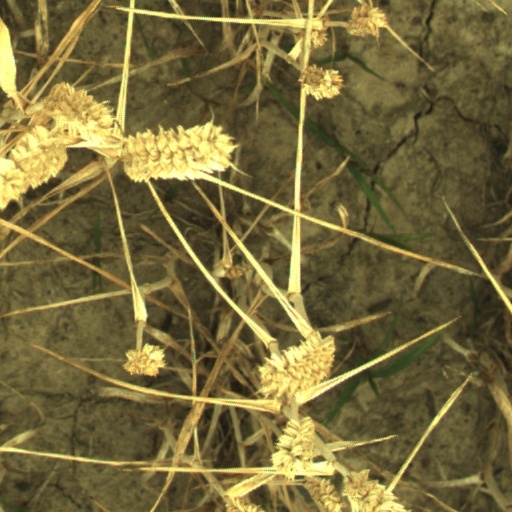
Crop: wheat